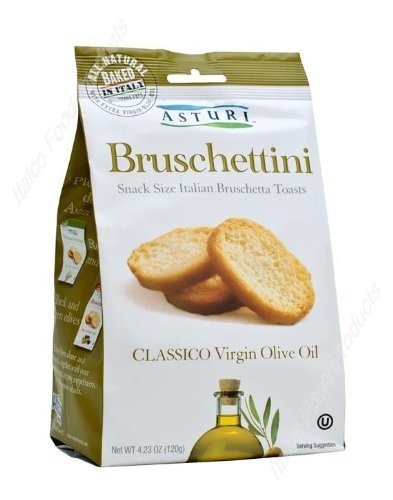
Item Name: Asturi Classico Bruschettini - Virgin Olive Oil (Snack Size Italian Bruschetta Toasts), Buy TWELVE Bags and SAVE, Each Bag is 4.23 oz (Pack of 12)
Product Description: A little bite of Italy! These Bruschettini are snack size Italian bruschetta baked with unbleached flour, the highest quality extra virgin olive oil and a sprinkle of sea salt. They make a delicious snack all by themselves, or topped with almost anything. A great appetizer for any occasion or use with soups or salads. Kosher. All Natural. Baked In Italy.
Value: 50.76
Unit: Ounce

Price: 4.99